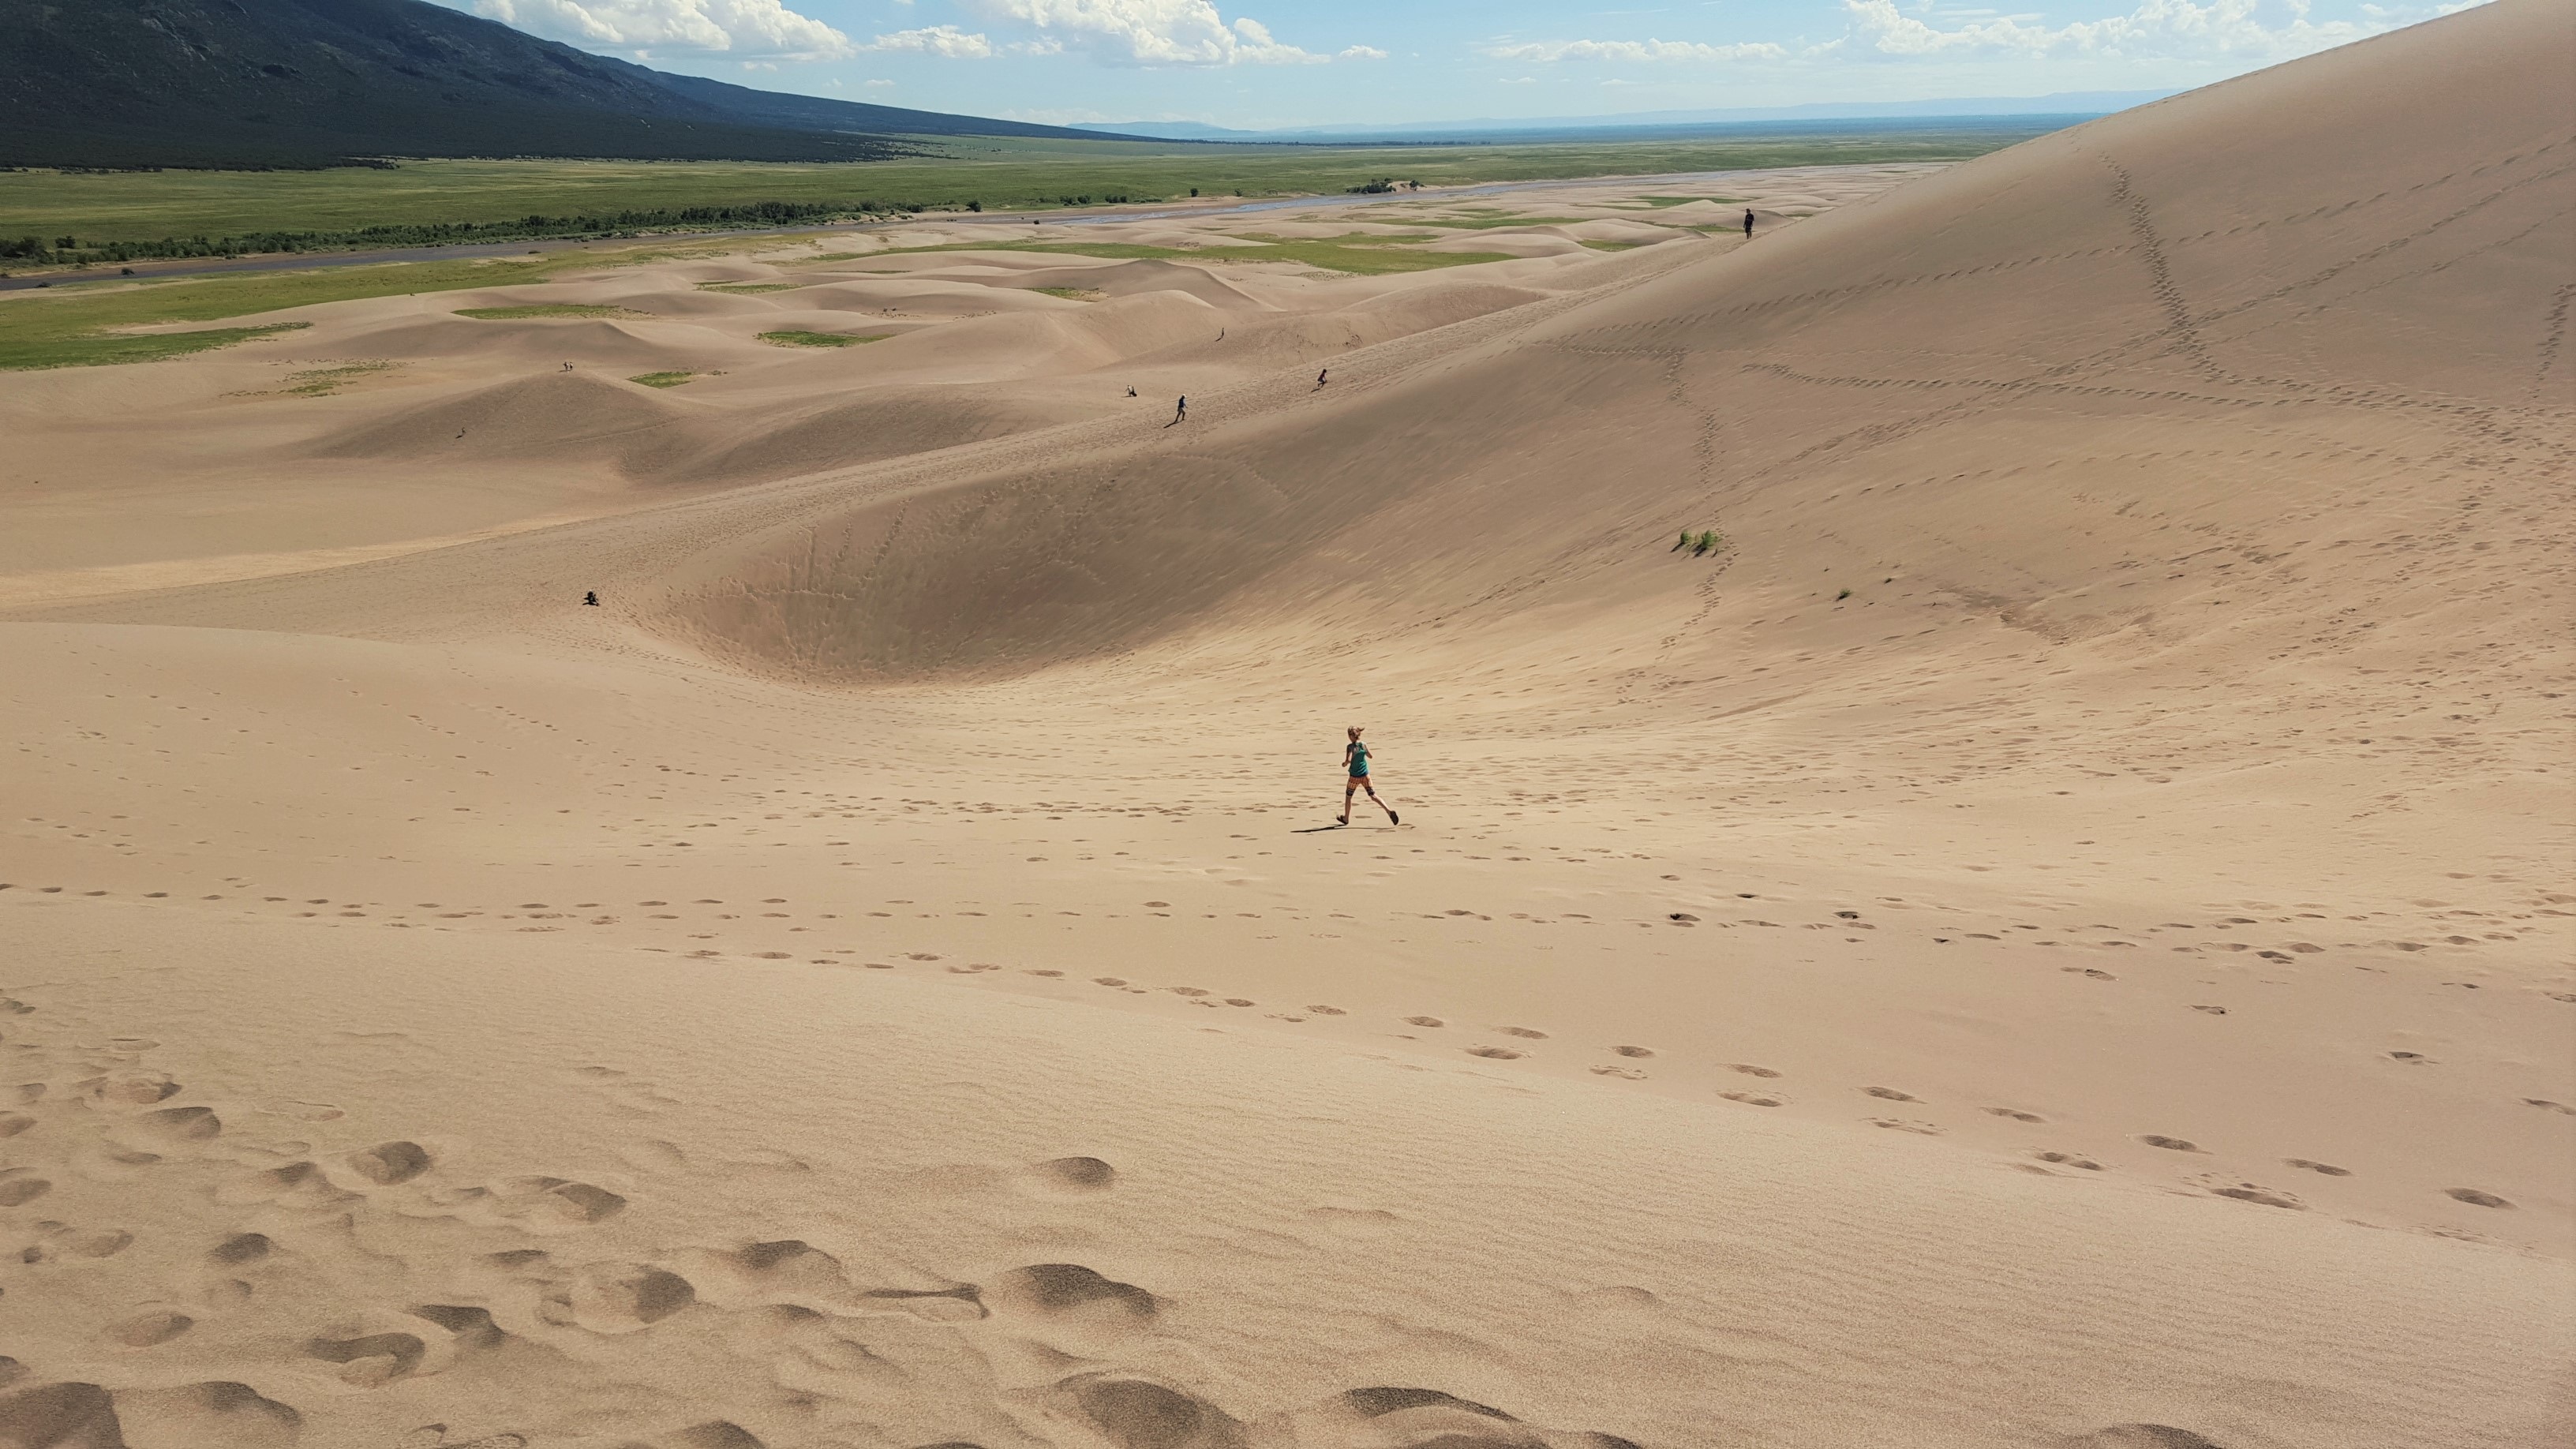
landscape, water, nature, outdoor, sand, wilderness, sky, texture, fall, hill, desert, dune, running, run, vacation, travel, dry, park, america, brown, blue, material, national, clouds, great, colorado, mountains, plateau, angle, preserve, habitat, active, sahara, wadi, landform, erg, natural environment, geographical feature, aeolian landform, great sand dunes